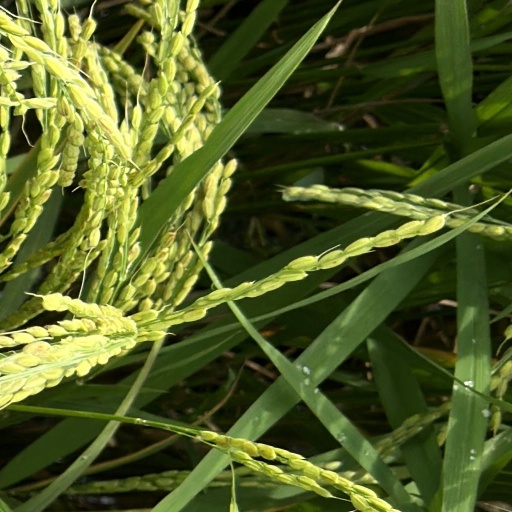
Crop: rice